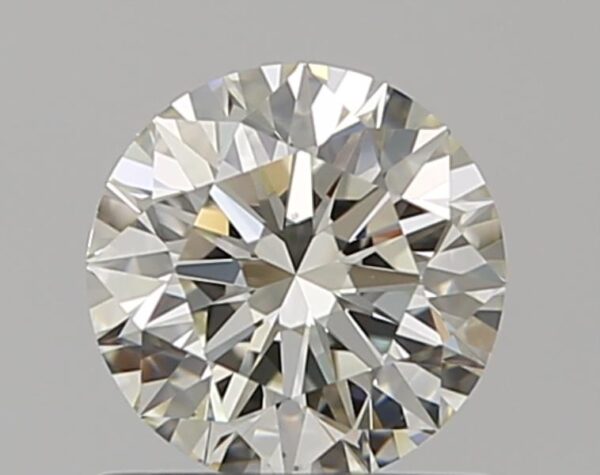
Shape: round
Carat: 0.7
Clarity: VS2
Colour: K
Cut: EX
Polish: EX
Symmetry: EX
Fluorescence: F
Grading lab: GIA
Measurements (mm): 5.62 x 5.66 x 3.54